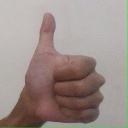
अक्षर: थ